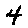
Label: 4